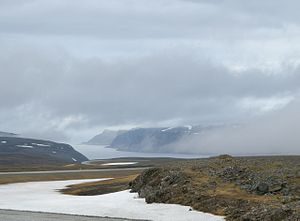
Magerøya
Magerøya.
Magerøya er en 436,6 km² stor ø i Nordkap kommune i Troms og Finnmark fylke, i det allernordligste Norge. Øen ligger ved Barentshavet lige nord for Porsangerhalvøen, og udmundingen af Porsangerfjorden ligger langs øens østlige bredder.